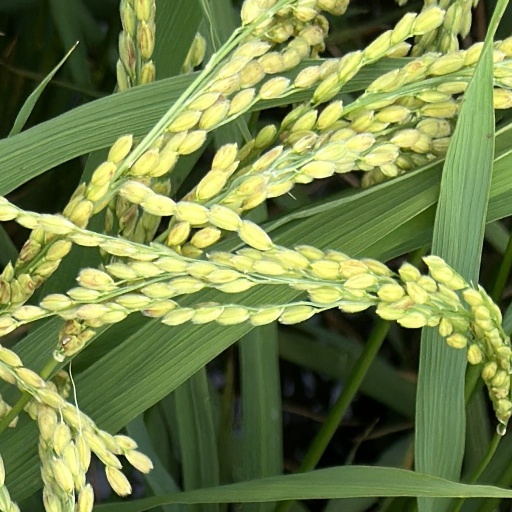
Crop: rice